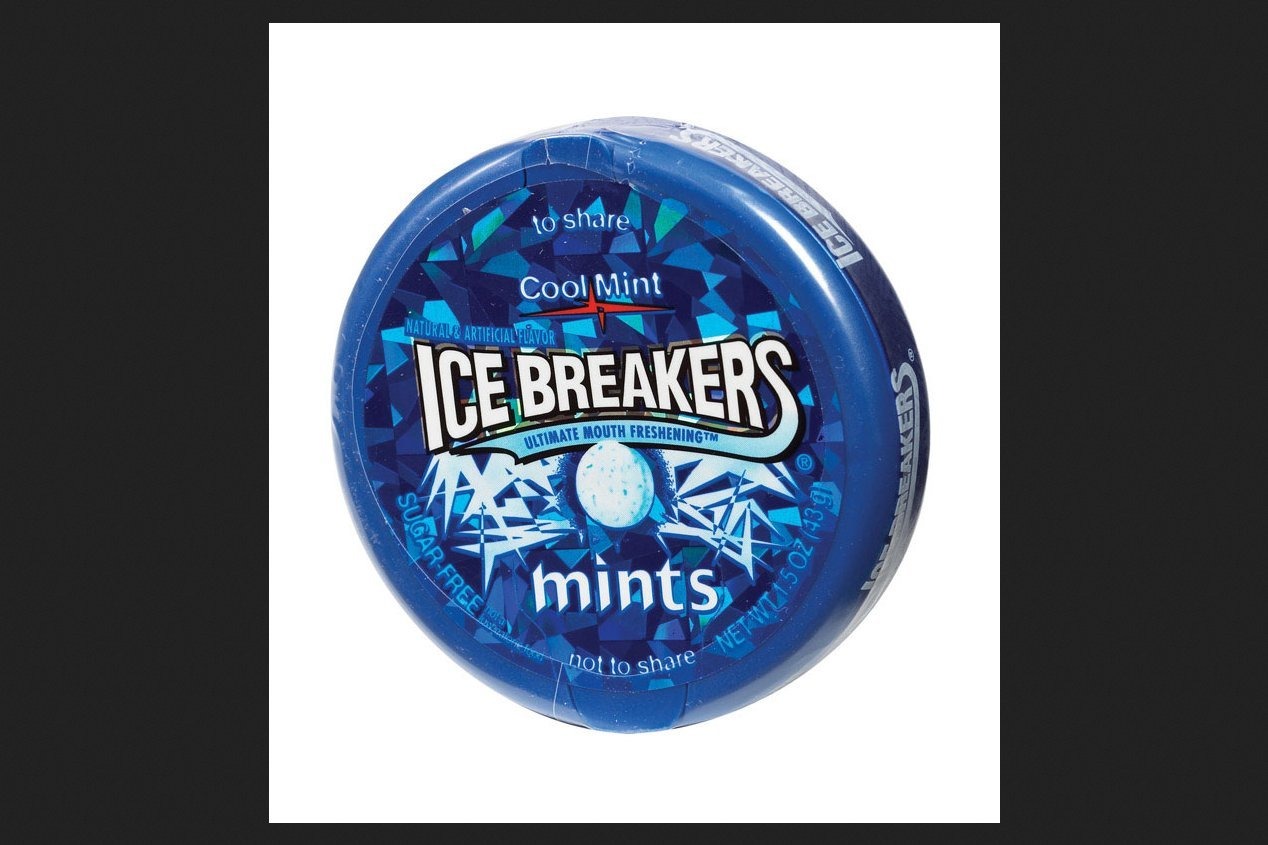
Item Name: ICE BREAKERS COOL MINT
Bullet Point: 1.5 oz
Product Description: Ice Breakers Coolmint Sugar Free Mints w Flavor Crystals (340070) 1.5 oz (Pack of 8)
Value: 12.0
Unit: Ounce

Price: 9.53